UBS

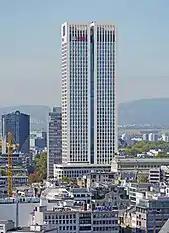

On 30 October 2012, UBS announced that it was cutting 10,000 jobs worldwide in an effort to slim down its investment banking operations, of which 2,500 would be in Switzerland, followed by the United States and Great Britain. This 15-percent staff cut would make overall staff count come down from 63,745 to 54,000. (For comparison, the peak employment level in 2007 before the 2008 financial crisis was 83,500). UBS also announced that the investment bank would focus on its traditional strengths and exit much of its fixed income trading business that was not economically profitable. On 19 December 2012, UBS was fined $1.5 billion (~$ in ) for its role in the Libor scandal over accusations that it tried to rig benchmark interest rates. In November 2014, regulators including the FCA and CFTC hit UBS with fines, along with other banks, for currency manipulation. On 6 January 2014, it was reported that UBS had become the largest private banker in the world, with $1.7 (~$ in ) trillion in assets. In May 2015, media reports revealed UBS is planning to sell its Australian private banking division to some of its management after a review of underperforming businesses was conducted at the company.